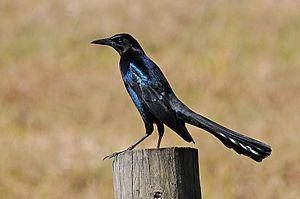
Le Quiscale des marais est un grand oiseau sédentaire originaire du sud-est des États-Unis. Il appartient à la famille des Icteridae.